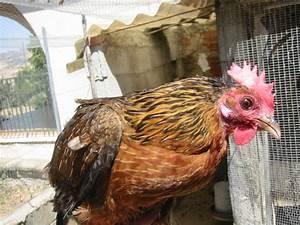
chicken